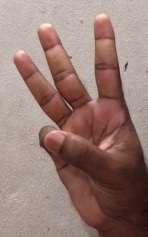
ASL sign: W